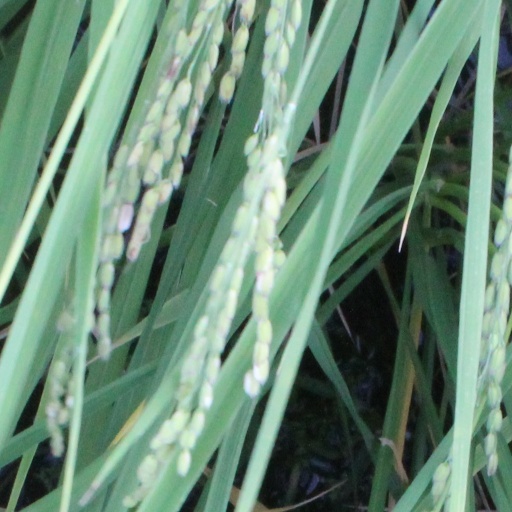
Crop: rice